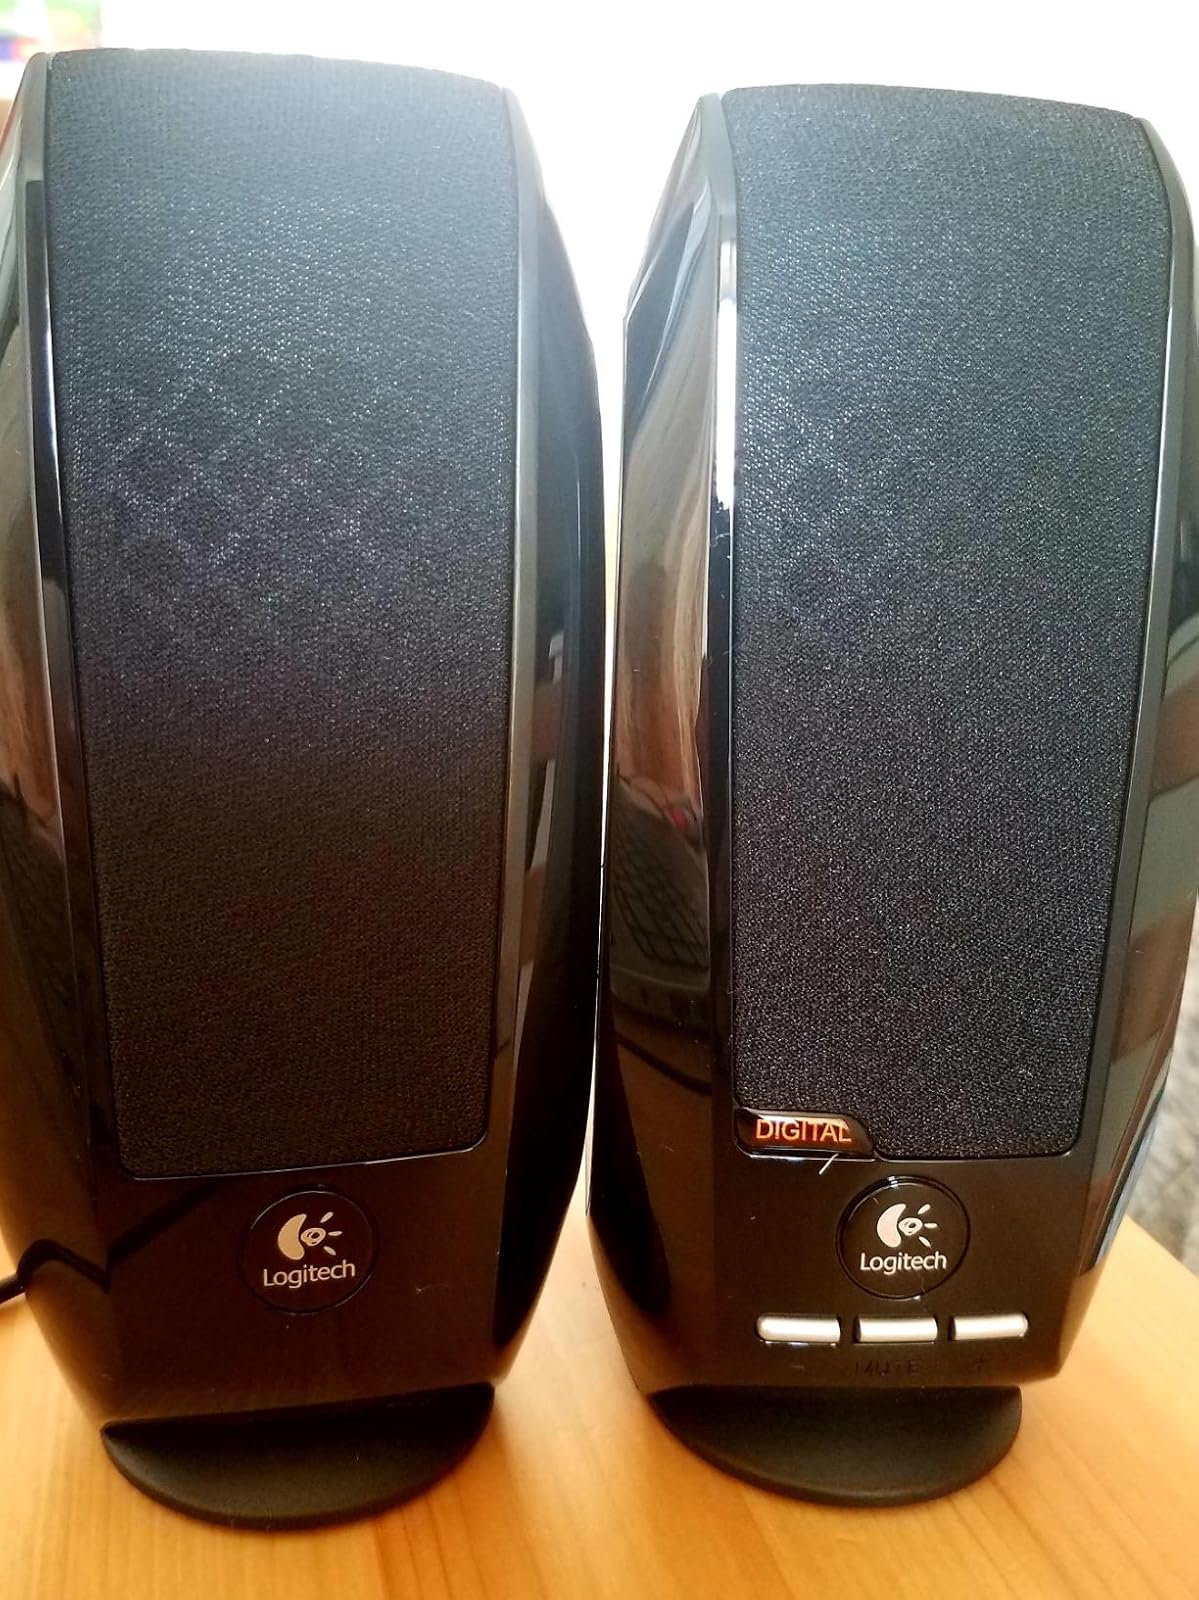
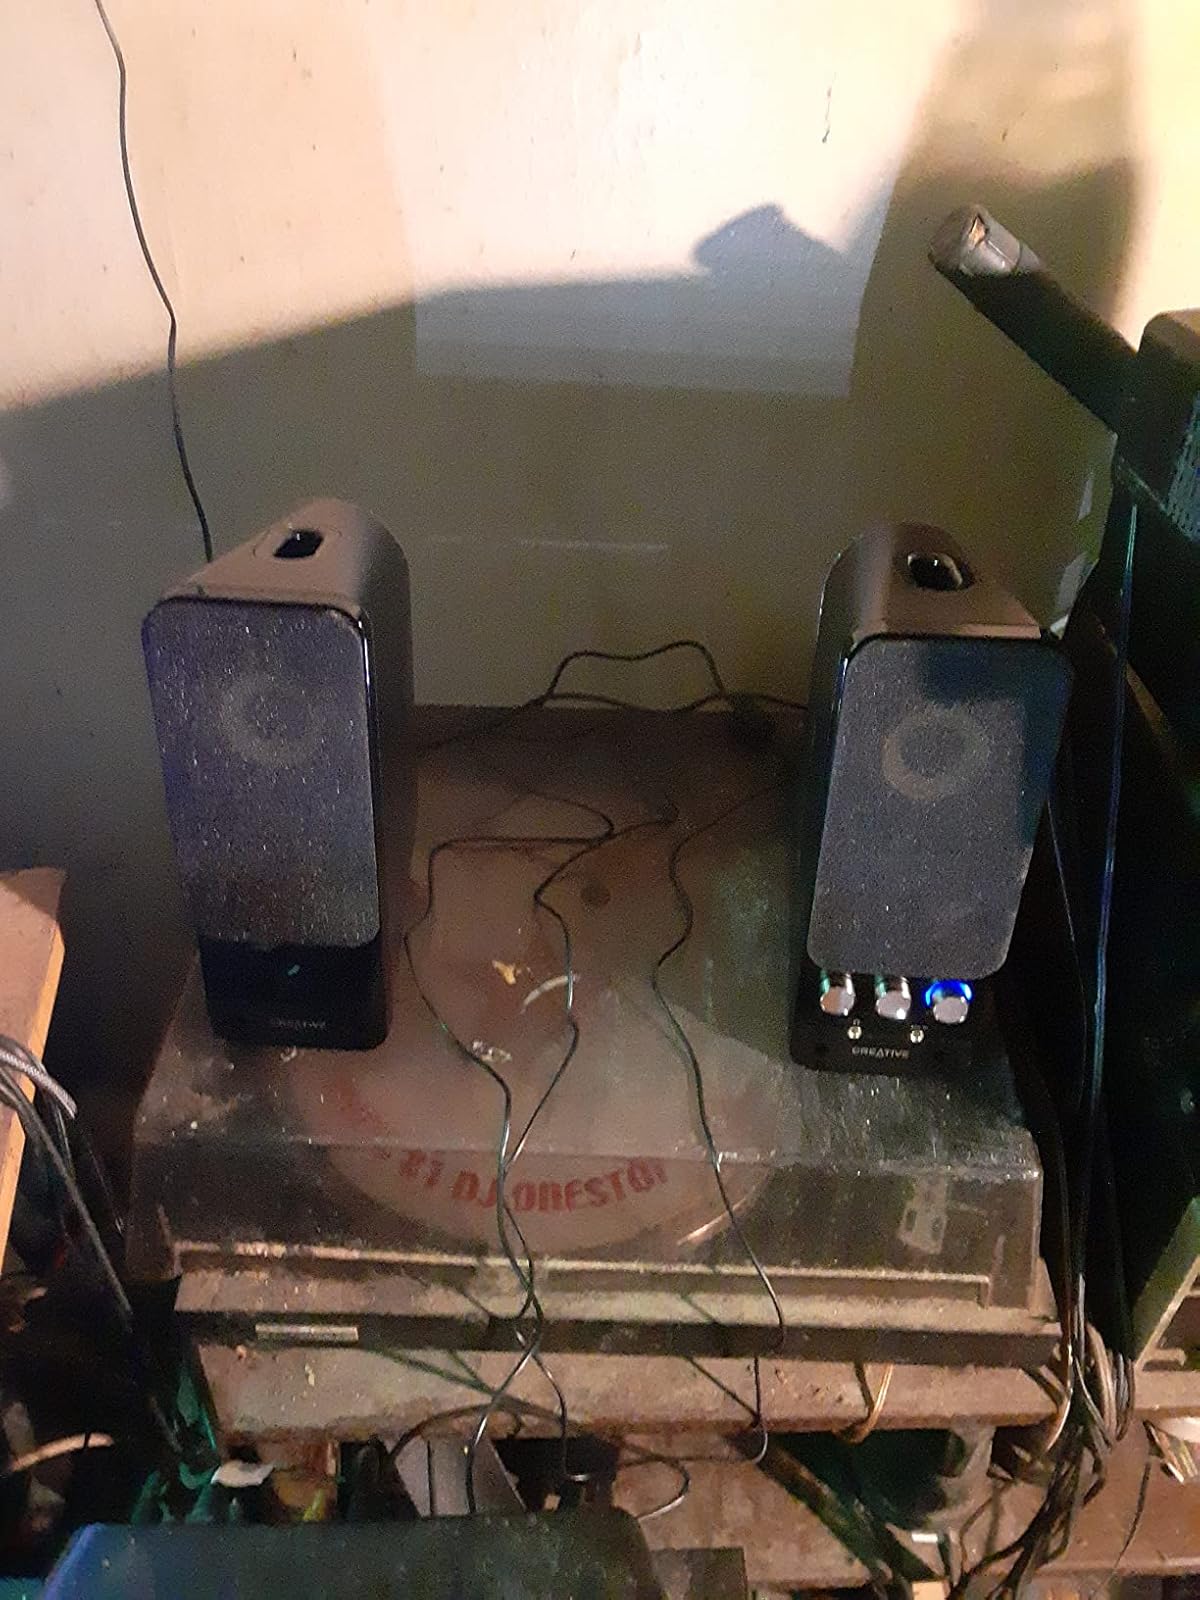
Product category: speaker
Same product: no